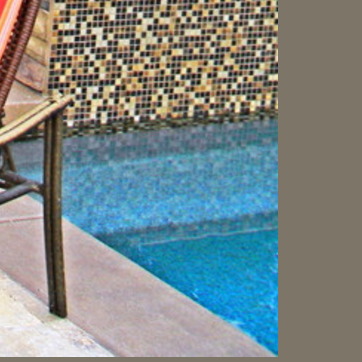
Material: water